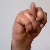
The image shows a hand gesture representing the letter 'N' in Indian Sign Language.